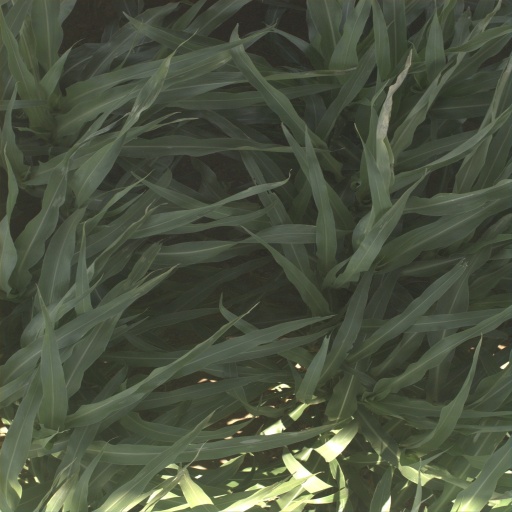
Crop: sorghum